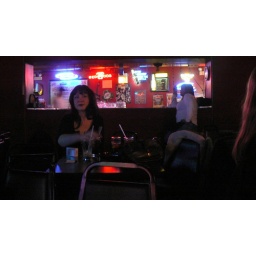
girl in the bar